History of slavery

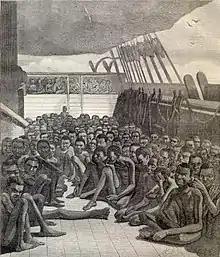
Illustration of slave ship used to transport slaves to Europe and the Americas

Surviving the voyage was the main struggle. Close quarters meant everyone was infected by any diseases that spread, including the crew. Death was so common that ships were called "tumbeiros," or floating tombs. What shocked Africans the most was how death was handled in the ships. Smallwood says the traditions for an African death were delicate and community-based. On ships, bodies would be thrown into the sea. Because the sea represented bad omens, bodies in the sea represented a form of purgatory and the ship a form of hell. Any Africans who made the journey would have survived extreme disease and malnutrition, as well as trauma from being on the open ocean and the death of their friends.